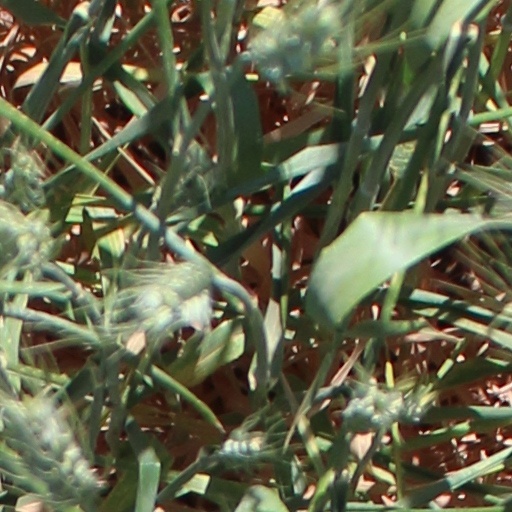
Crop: wheat